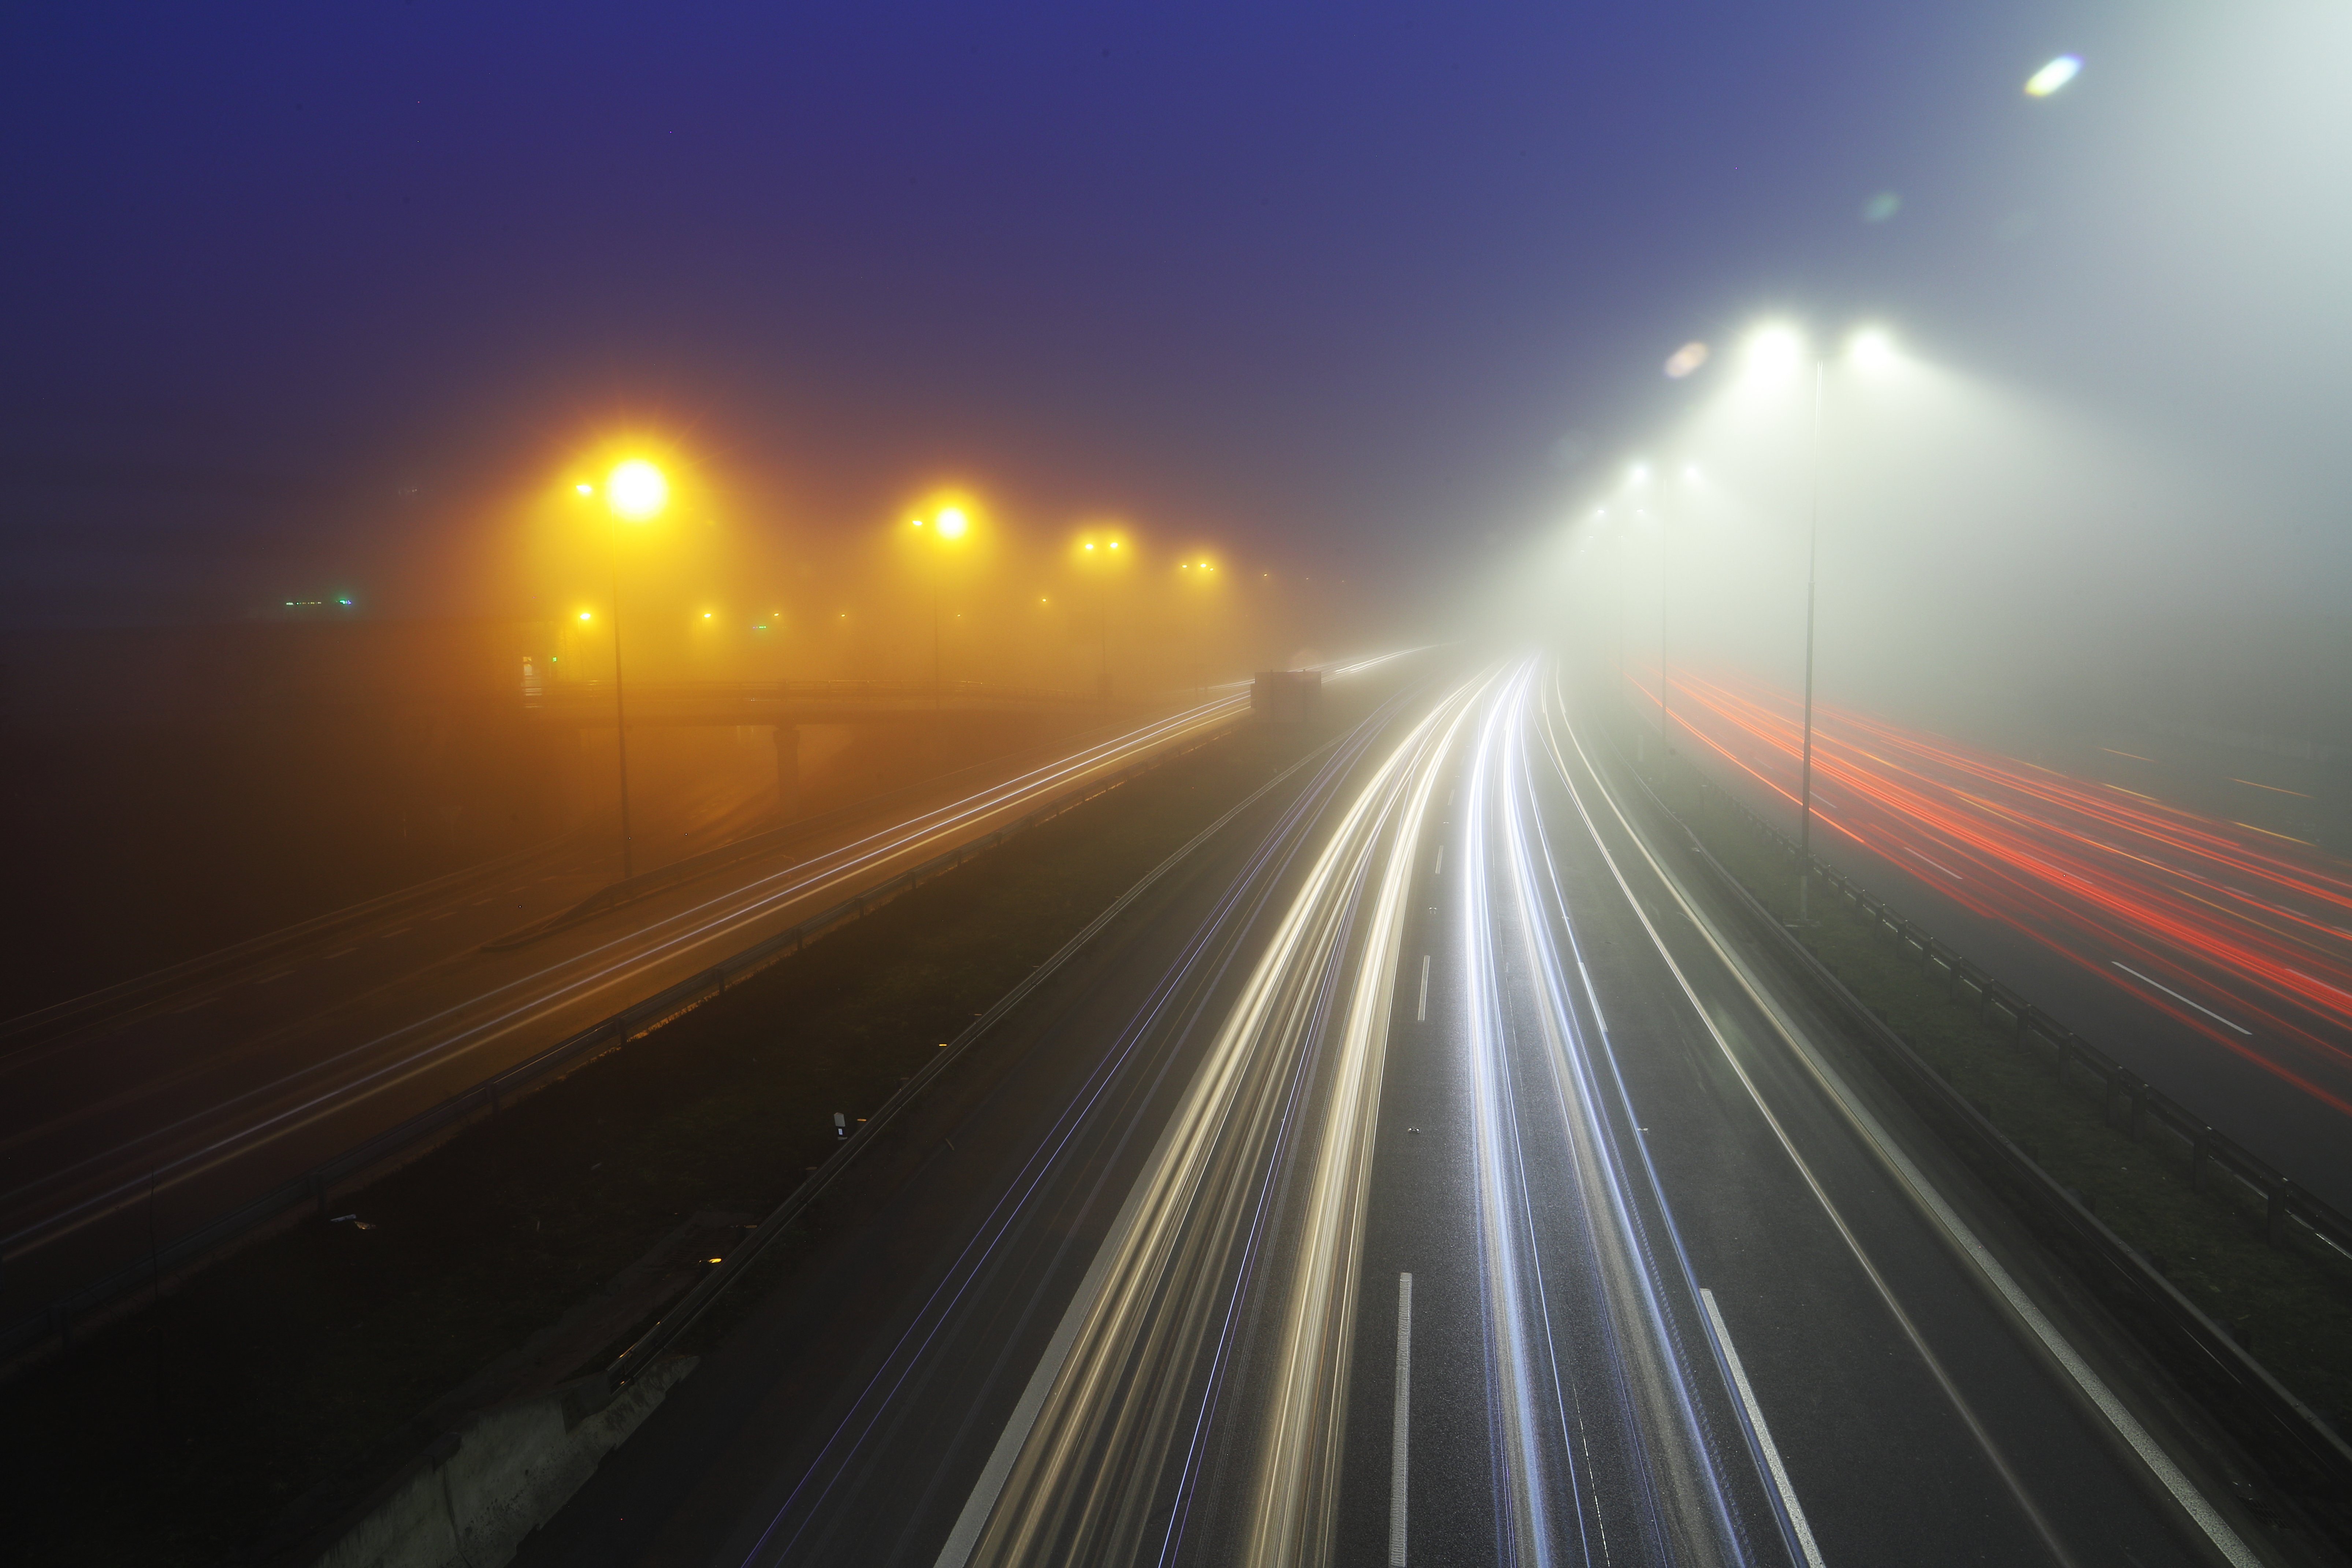
road, atmosphere, automotive lighting, road surface, asphalt, electricity, sunlight, atmospheric phenomenon, tree, lens flare, thoroughfare, horizon, midnight, cloud, landscape, art, darkness, freeway, city, sky, highway, headlamp, lane, nonbuilding structure, event, night, fog, metal, light fixture, circle, evening, track, tar, transport